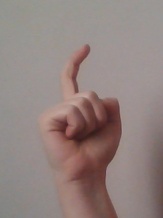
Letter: ra